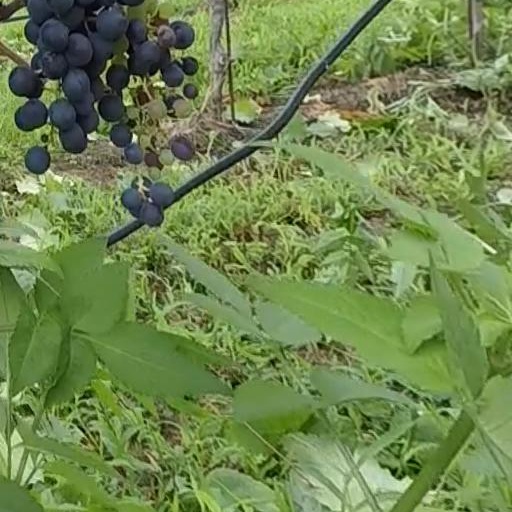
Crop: grape